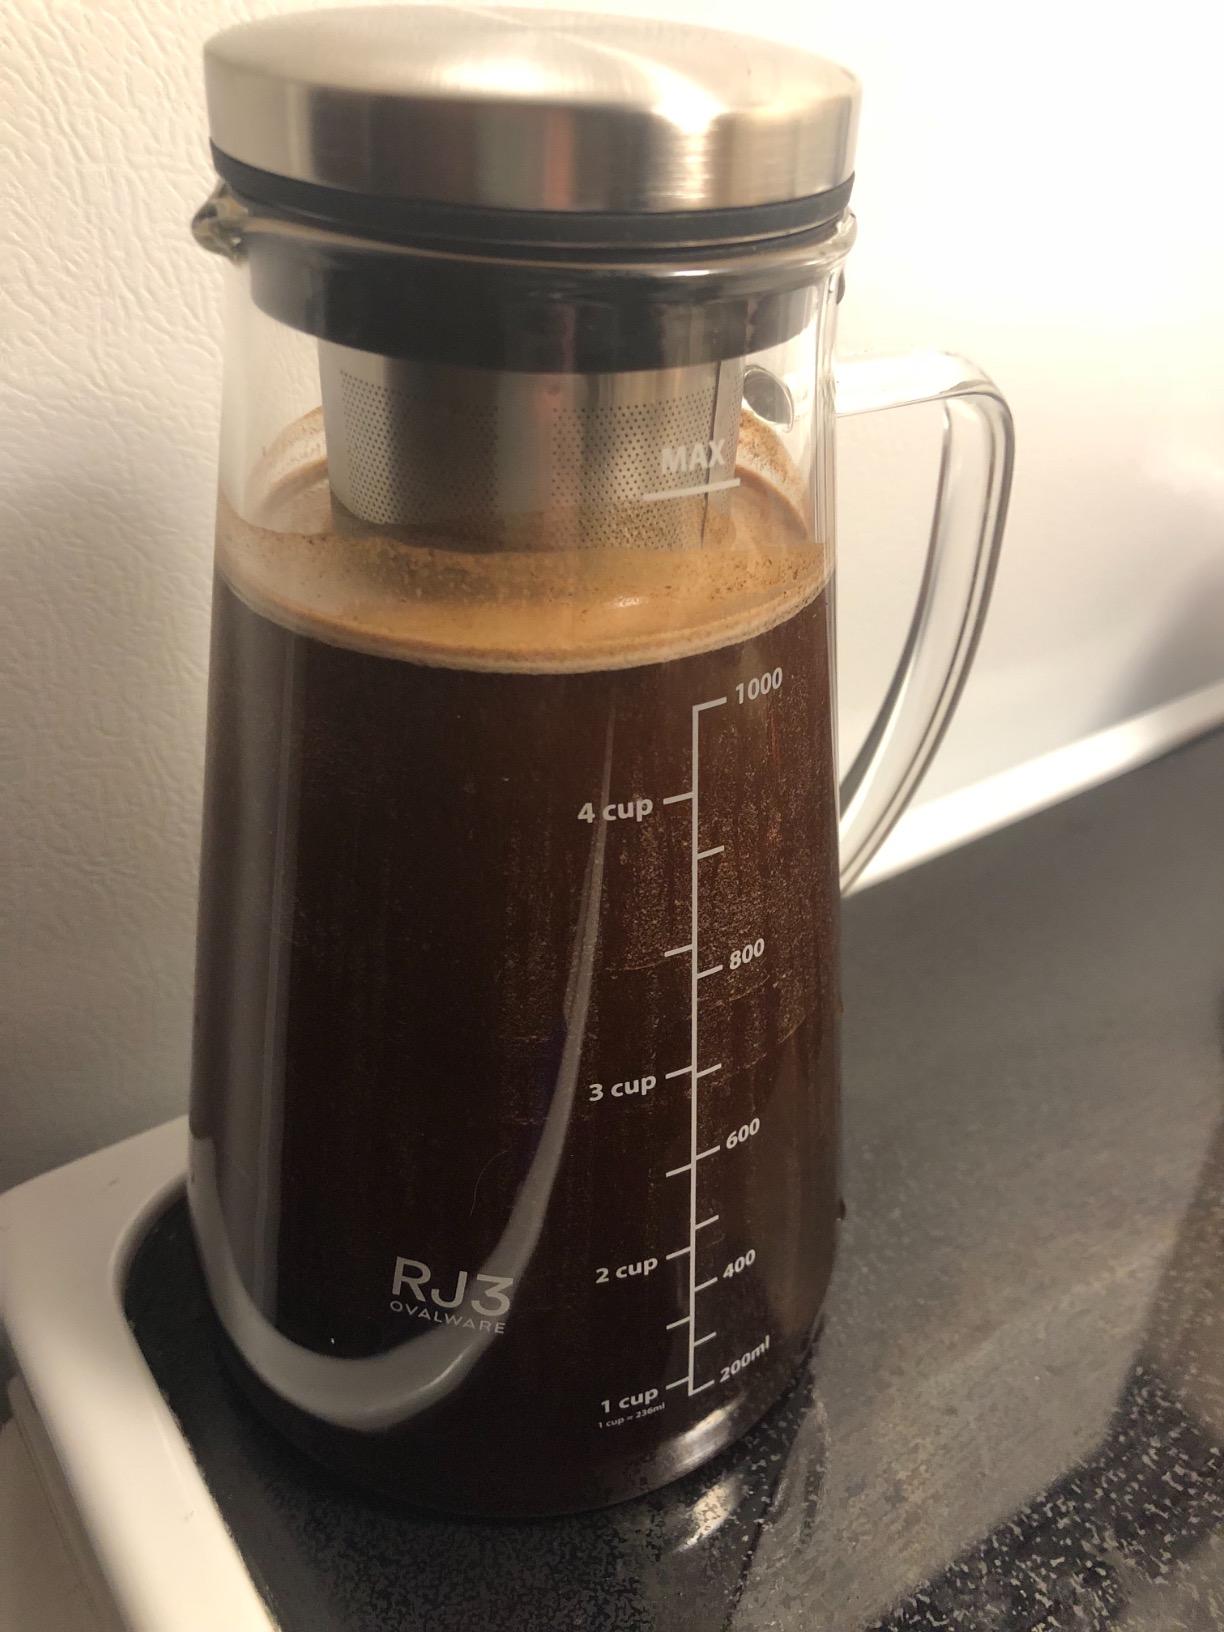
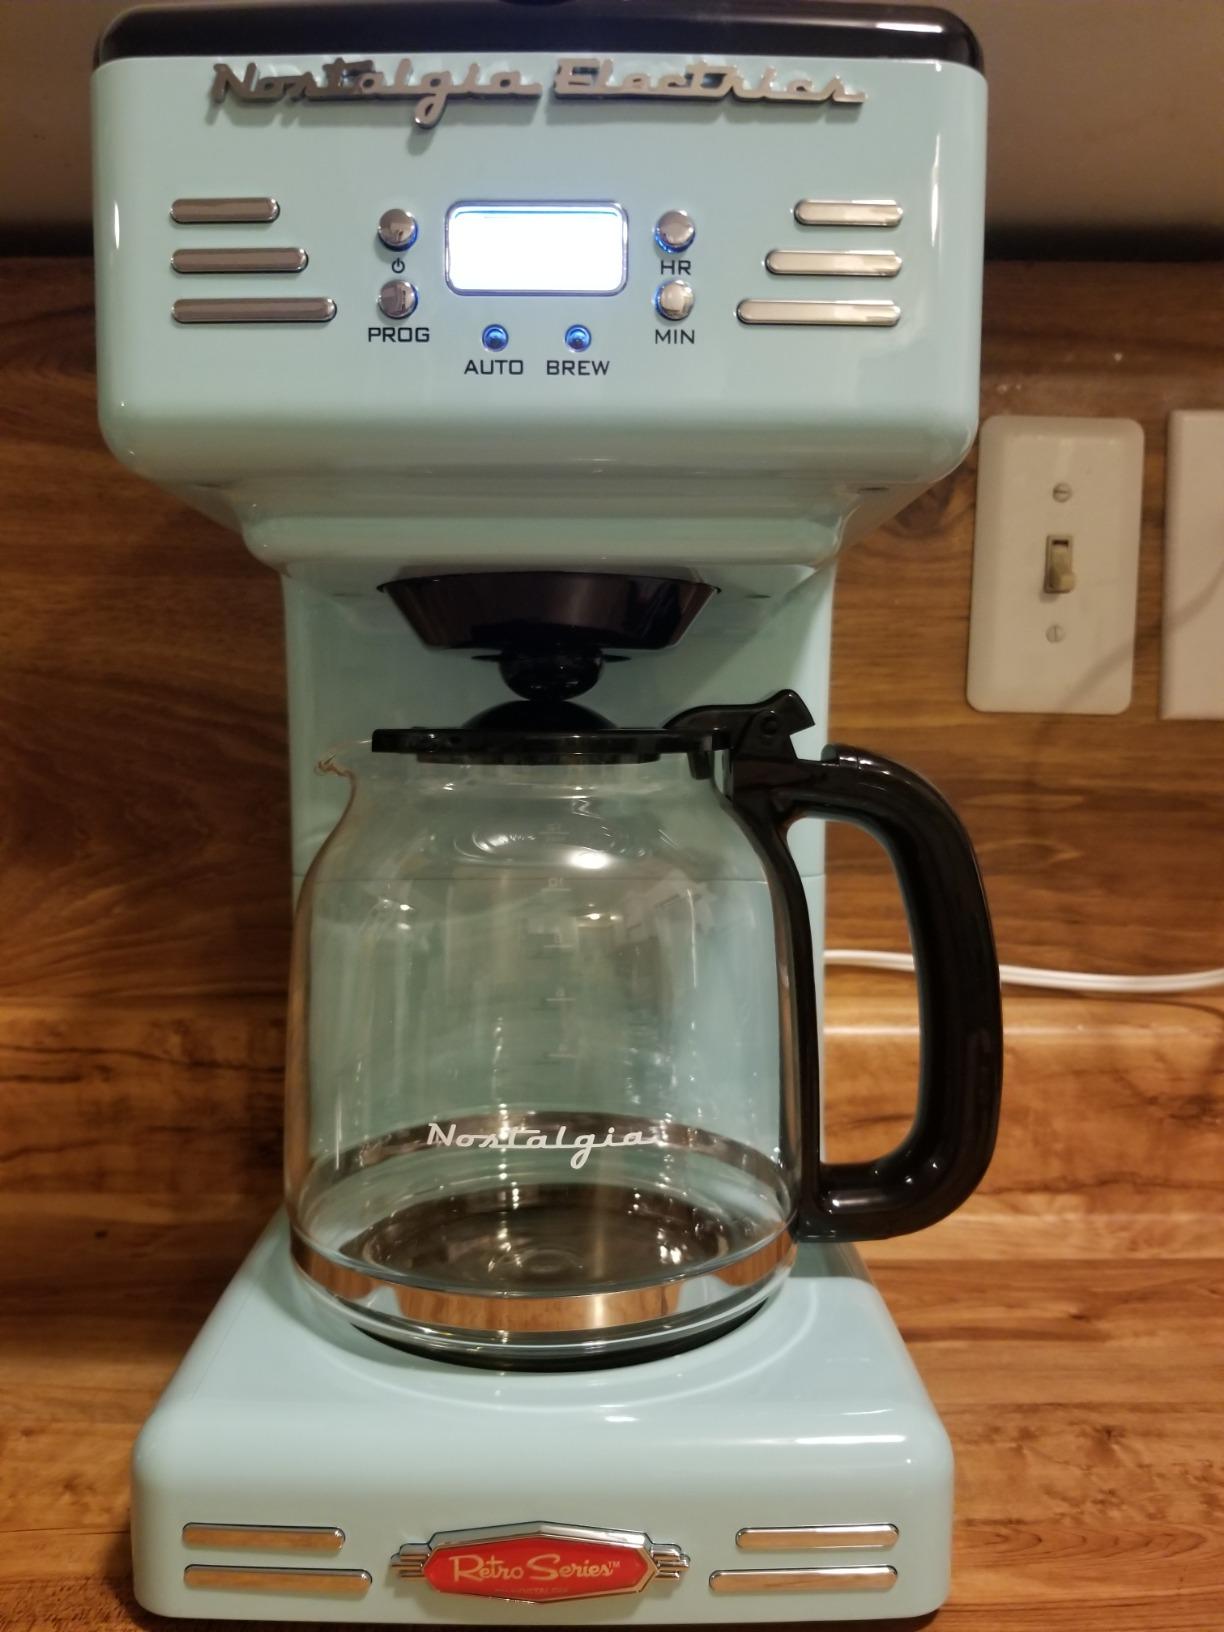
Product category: items_tea
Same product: no